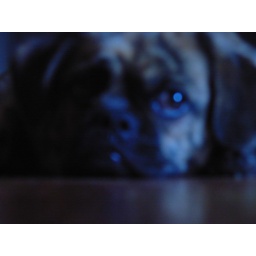
sad face in the office